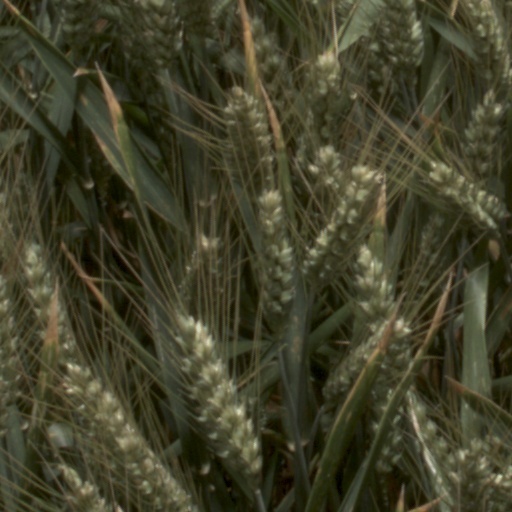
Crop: wheat